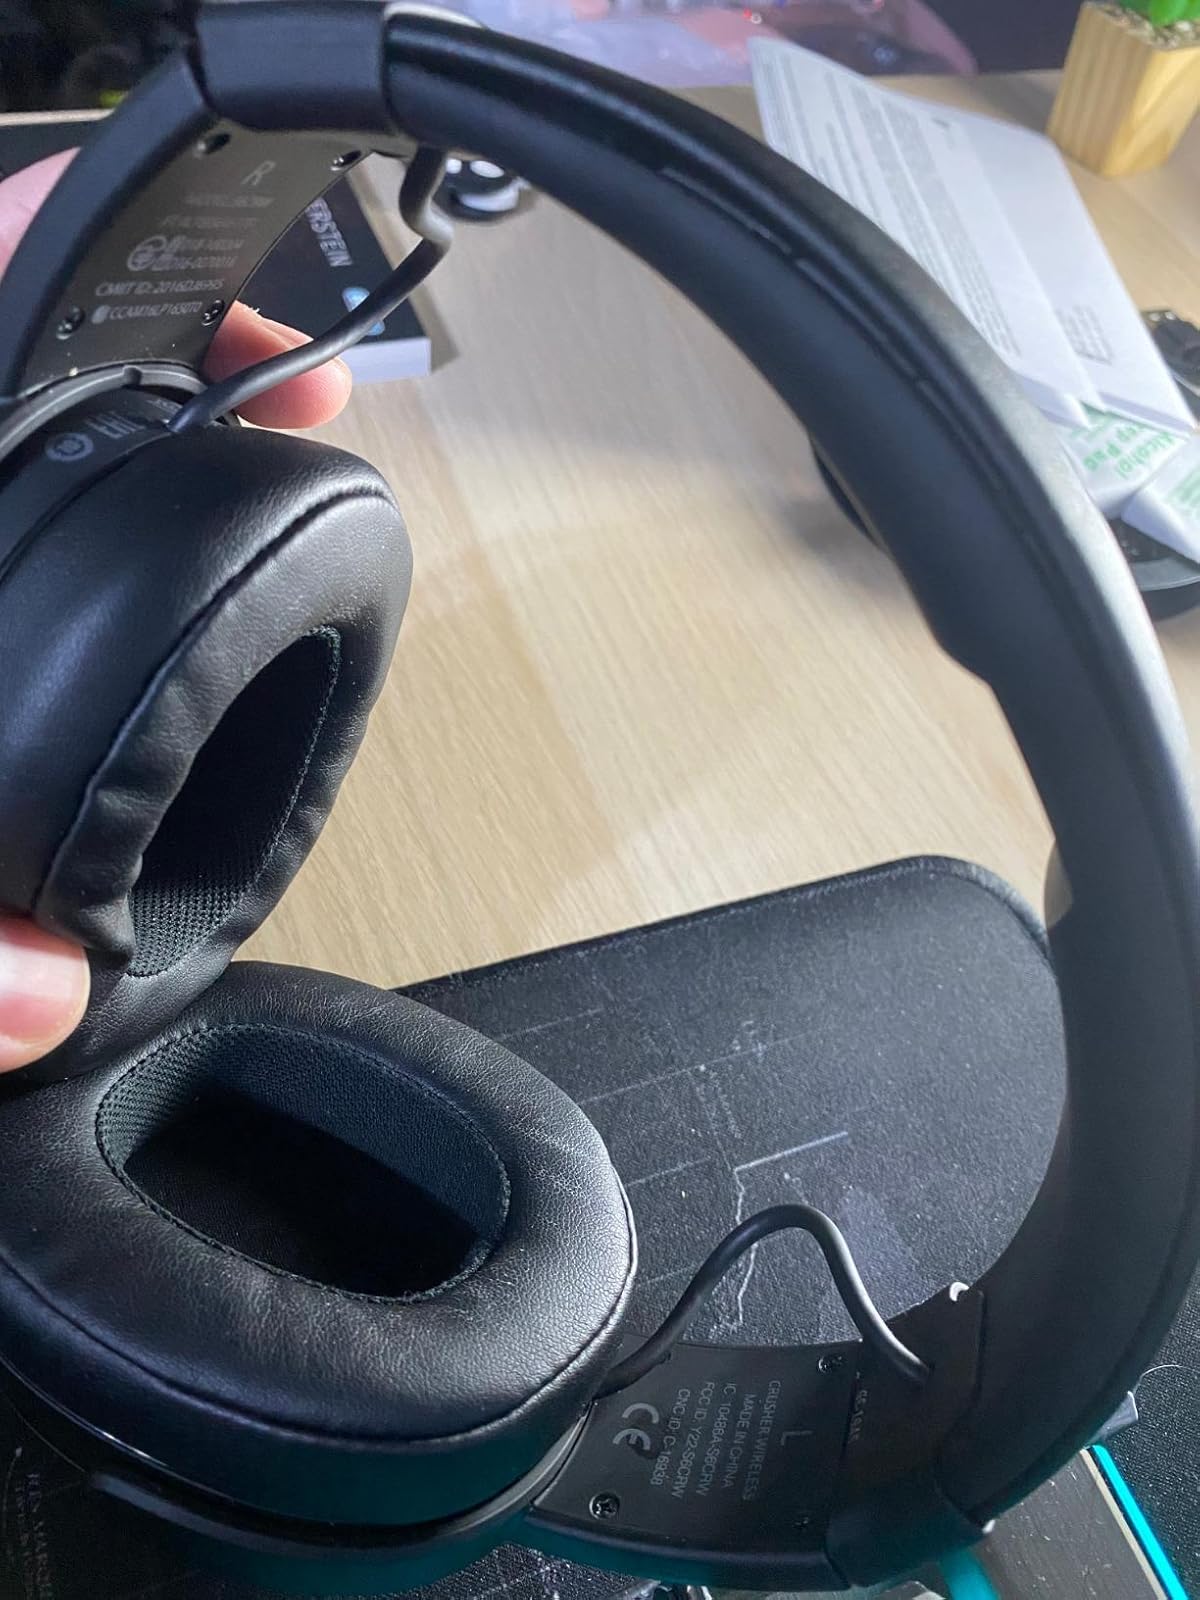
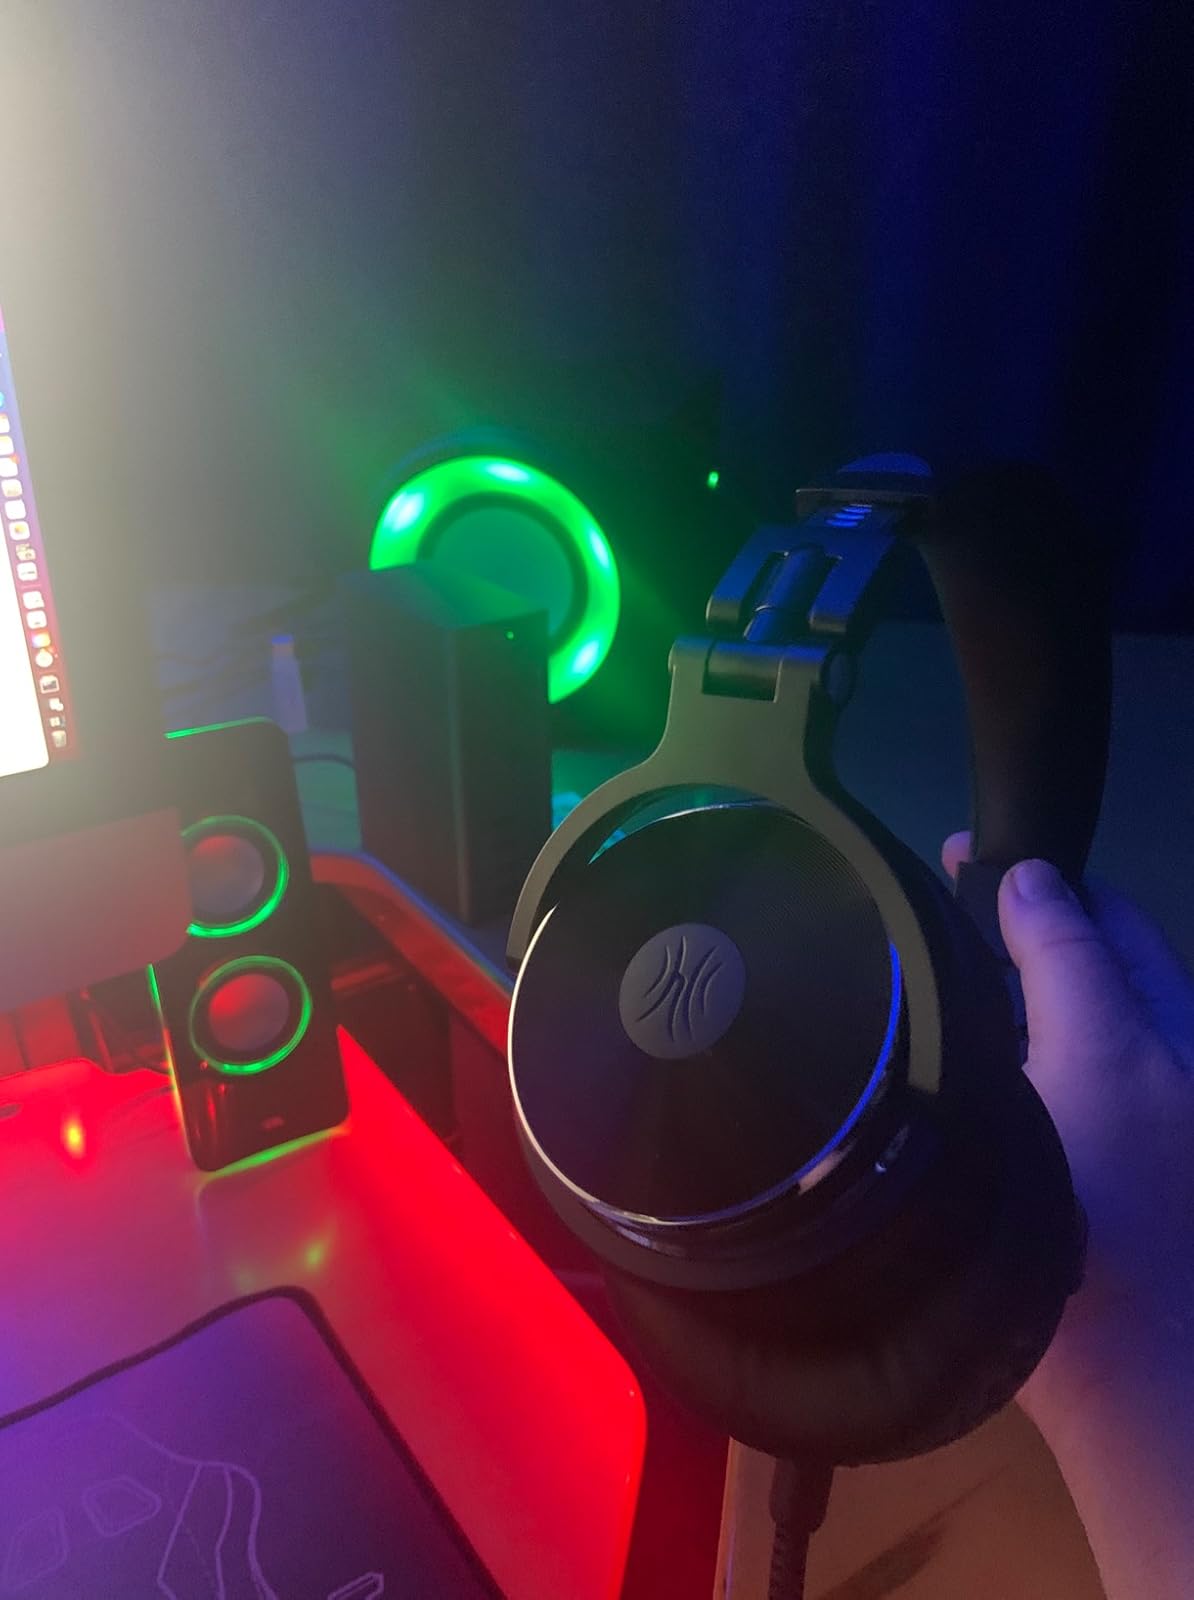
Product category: headphones
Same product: no